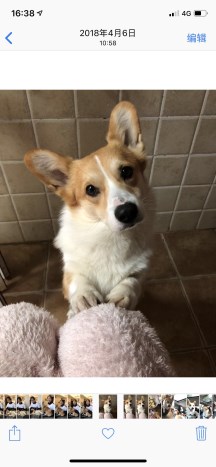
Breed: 2909-n000116-Cardigan